Vitovt Putna

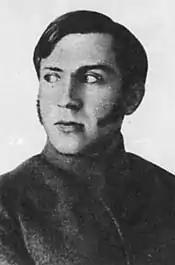
Vitovt Putna

Vitovt Kazimirovich Putna (31 March 1893 – 12 June 1937) was a Soviet Red Army officer of Lithuanian origin.